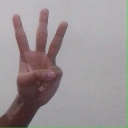
अक्षर: व